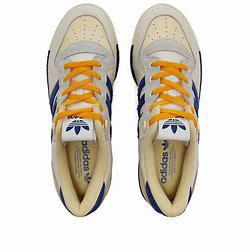
Brand: Adidas
Model: Rivalry